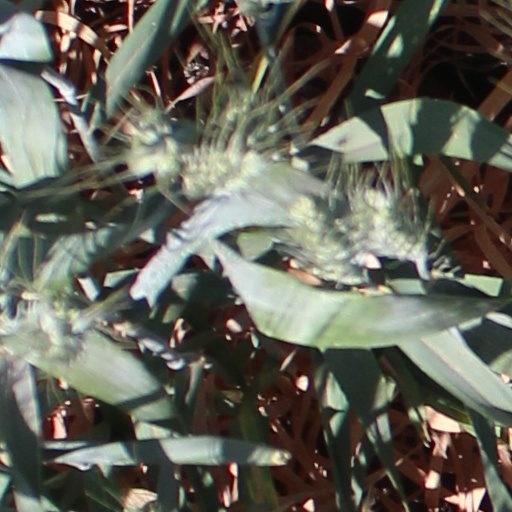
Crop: wheat